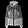
Label: Coat